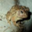
Label: frog